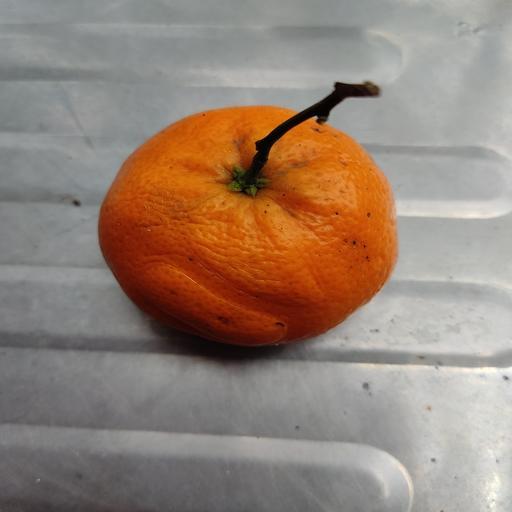
Crop type: Orange